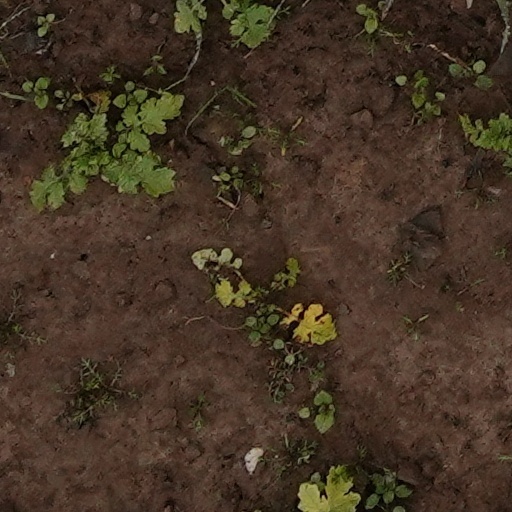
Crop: wheat